Blue-faced honeyeater

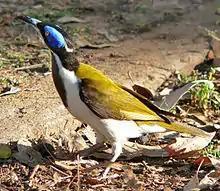
A medium-sized songbird with a prominent blue eye-patch sits on the ground looking up.

A large honeyeater ranging from and averaging in length. The adult blue-faced honeyeater has a wingspan of and weighs around . In general shape, it has broad wings with rounded tips and a medium squarish tail. The sturdy, slightly downcurved bill is shorter than the skull, and measures in length. It is easily recognised by the bare blue skin around its eyes. The head and throat are otherwise predominantly blackish with a white stripe around the nape and another from the cheek. The upperparts, including mantle, back and wings, are a golden-olive colour, and the margins of the primary and secondary coverts a darker olive-brown, while the underparts are white. Juveniles that have just fledged have grey head, chin, and central parts of their breasts, with brown upperparts, and otherwise white underparts. After their next moult, they more closely resemble adults and have similar plumage, but are distinguished by their facial patches. The bare facial skin of birds just fledged is yellow, sometimes with a small patch of blue in front of the eyes, while the skin of birds six months and older has usually become more greenish, and turns darker blue beneath the eye, before assuming the adult blue facial patch by around 16 months of age. The blue-faced honeyeater begins its moult in October or November, starting with its primary flight feathers, replacing them by February. It replaces its body feathers anywhere from December to June, and tail feathers between December and July. 422 blue-faced honeyeaters have been banded between 1953 and 1997 to monitor movements and longevity. Of these, 109 were eventually recovered, 107 of which were within of their point of banding. The record for longevity was a bird banded in May 1990 in Kingaroy in central Queensland, which was found dead on a road after 8 years and 3.5 months in September 1998, around away.